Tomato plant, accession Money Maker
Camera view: horizontal (90 deg, fisheye); turntable rotation: 30 degrees
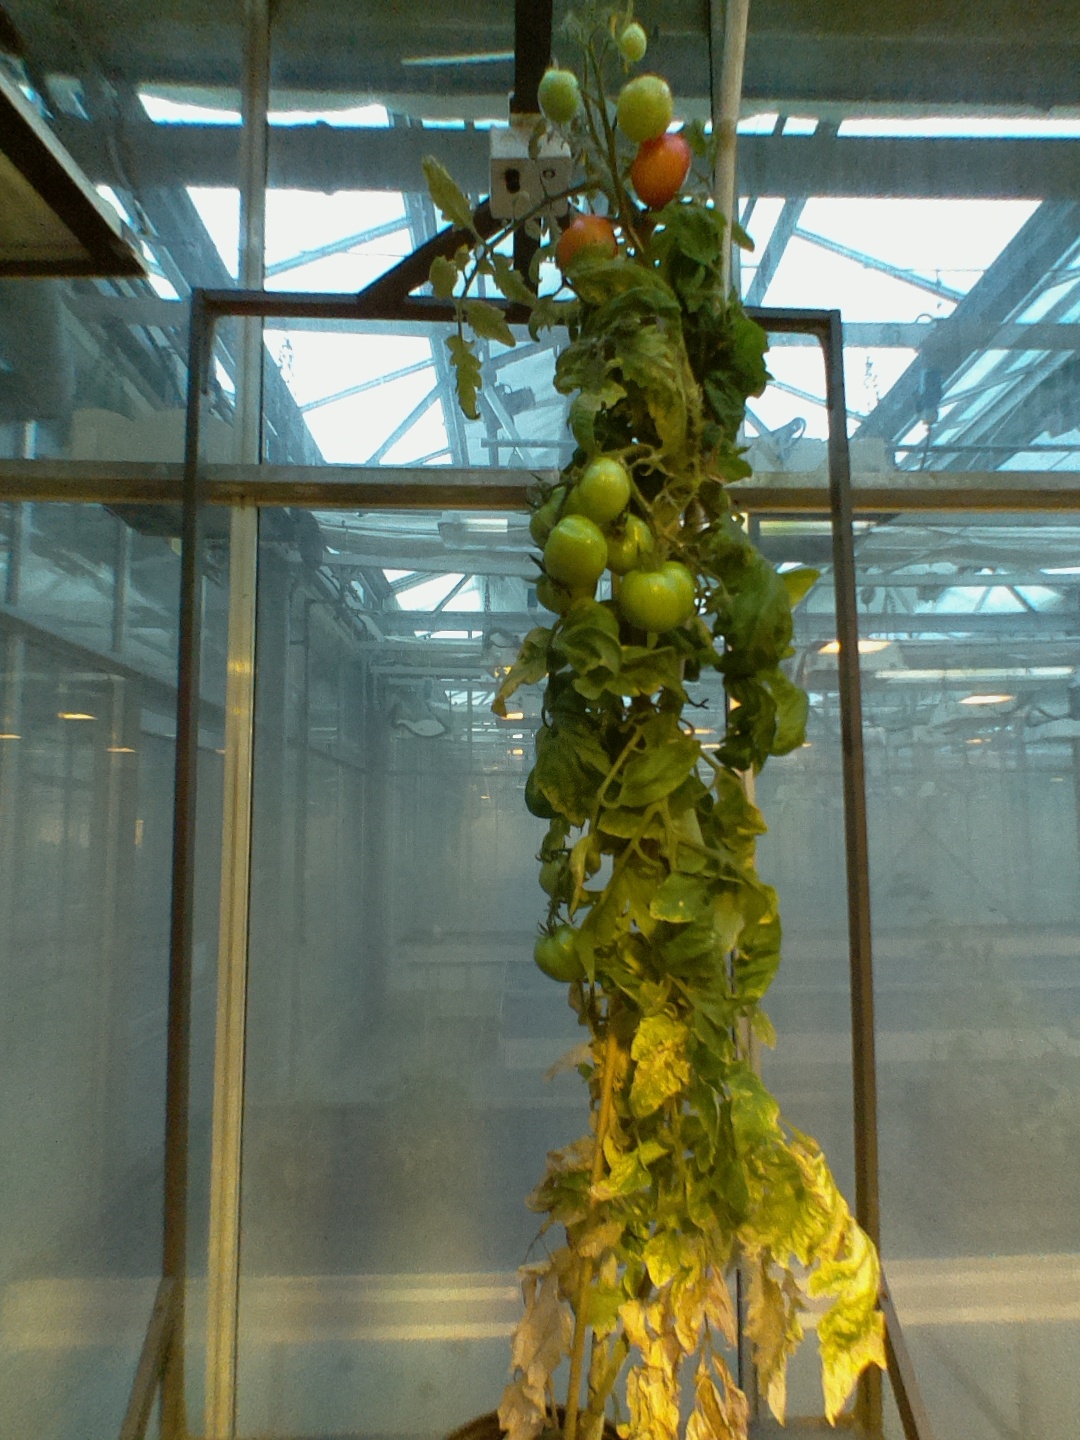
BBCH growth stage 82: 20%-30% of fruits show typical fully ripe color